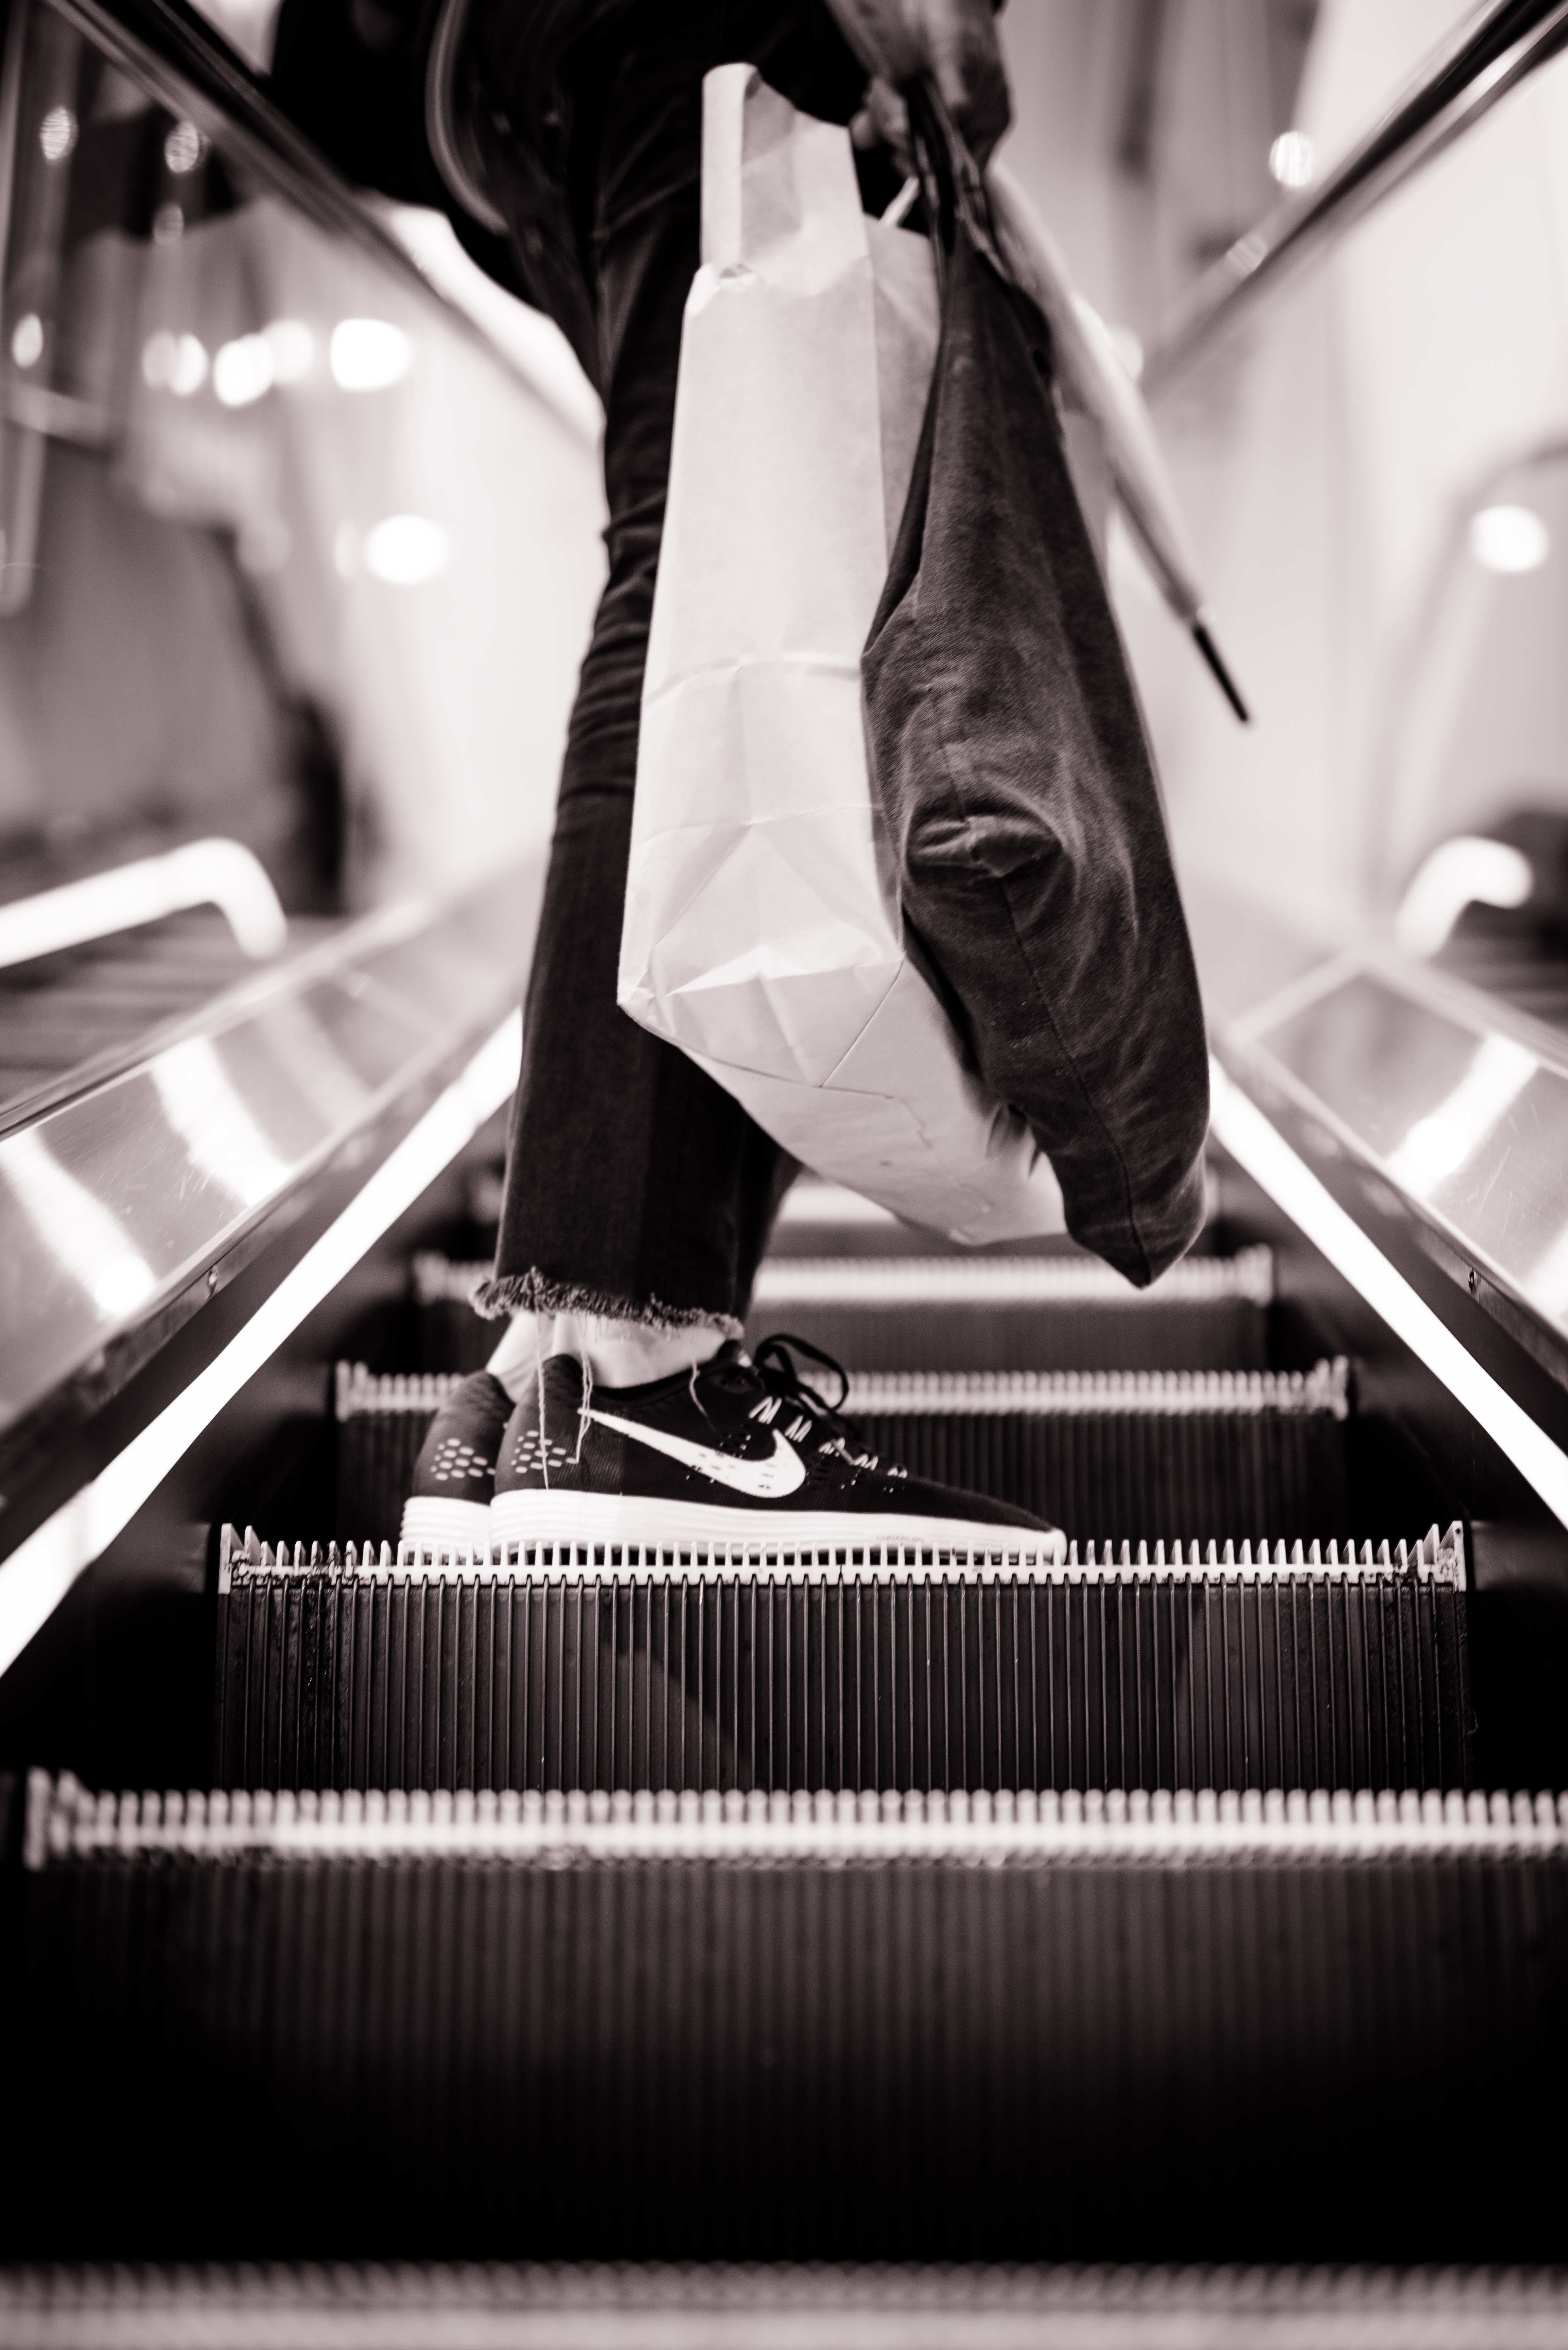
black and white, white, photography, escalator, fashion, black, monochrome, monochrome photography